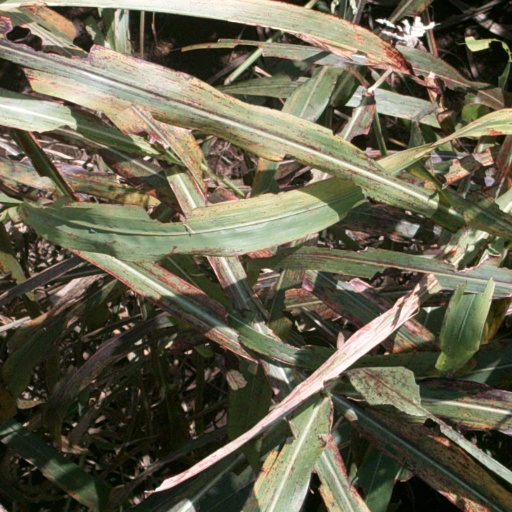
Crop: sorghum